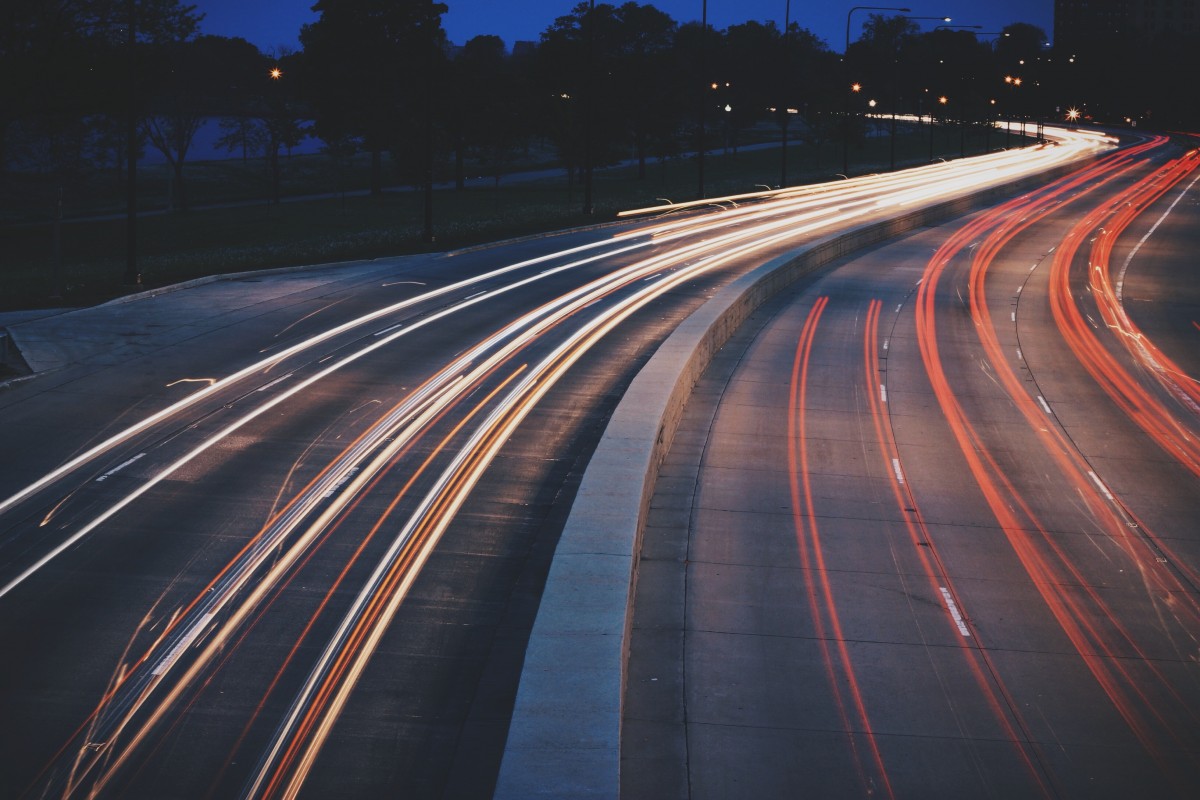
Tags: sunset, road, traffic, night, sunlight, highway, freeway, dusk, evening, line, reflection, weather, darkness